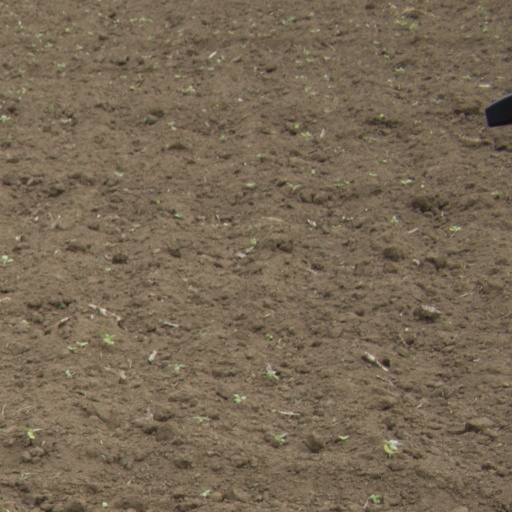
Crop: Jerusalem artichoke